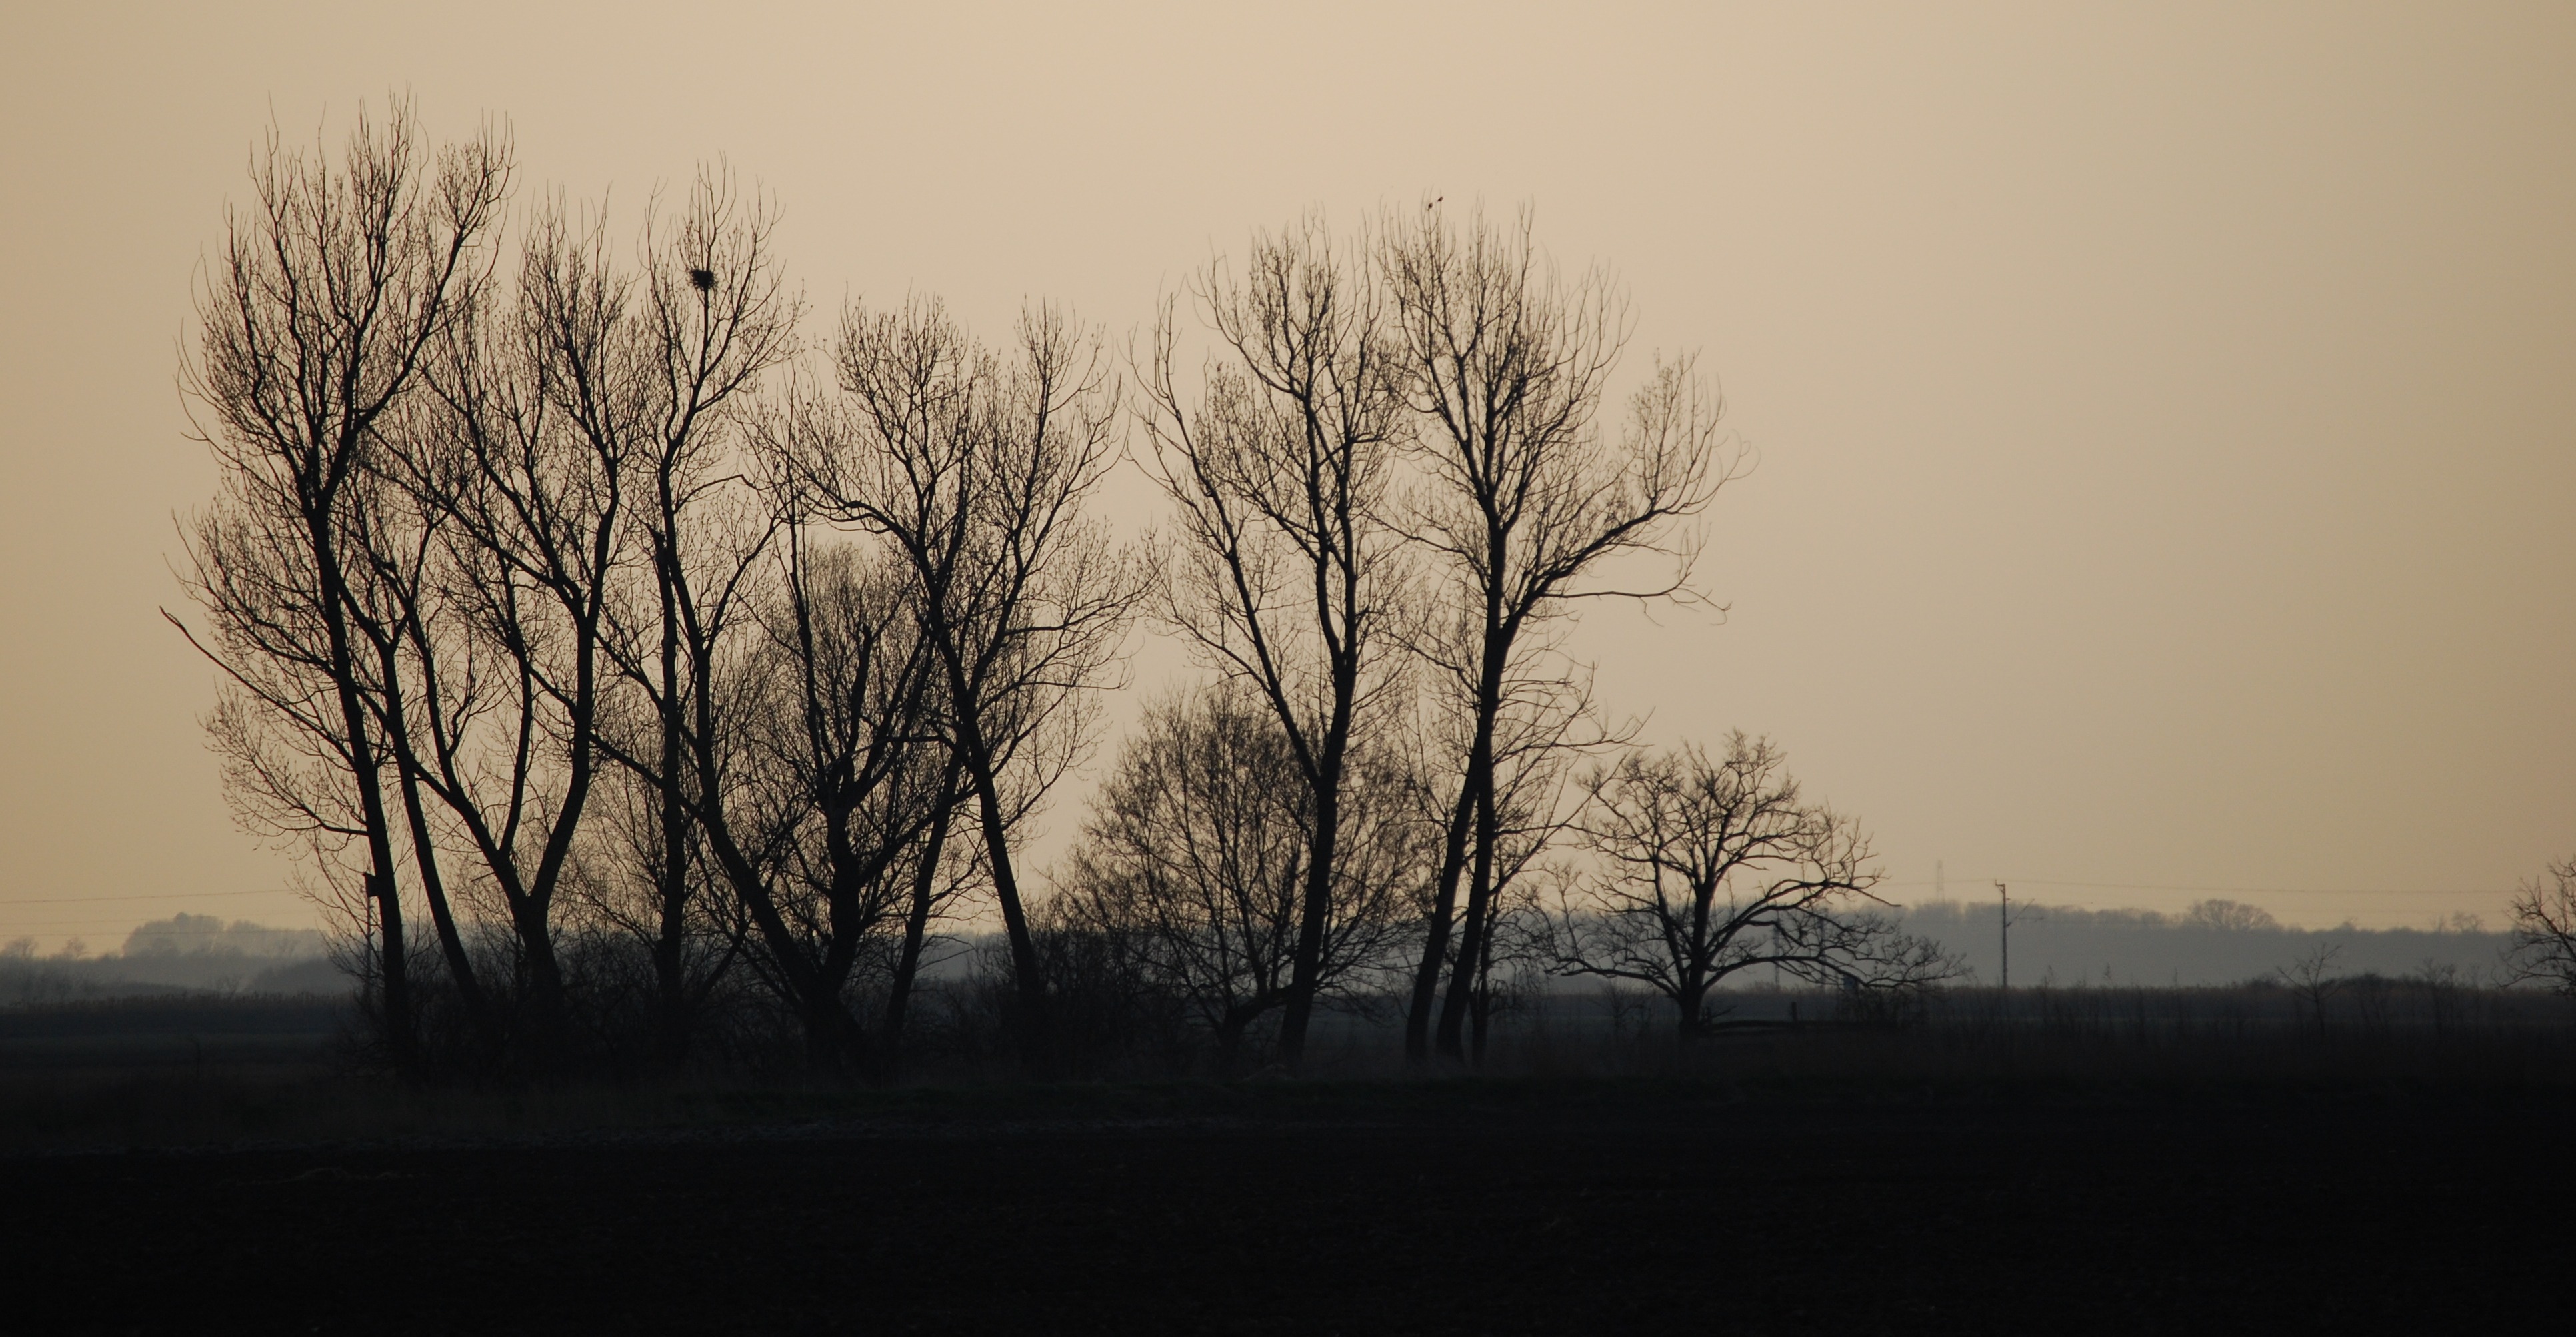
tree, nature, grass, branch, winter, cloud, plant, sky, wood, fog, sunrise, sunset, mist, sunlight, morning, dawn, atmosphere, dusk, evening, color, weather, haze, darkness, clump, atmospheric phenomenon, woody plant